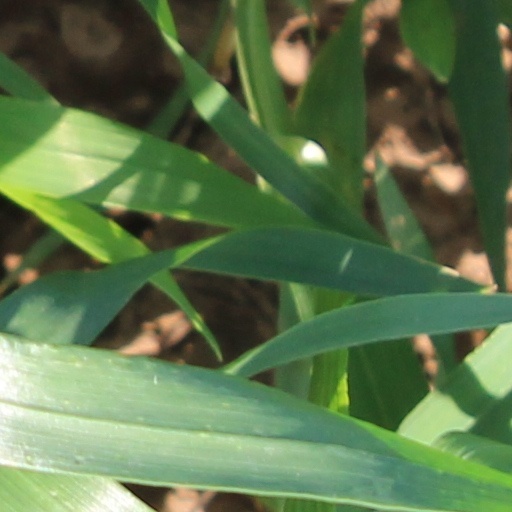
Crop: wheat